Aqua (user interface)

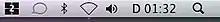
The menu bar in Leopard

Menus are backed with a slightly translucent solid gray, and when menu items are highlighted they appear blue. In application menus, which run in a single bar across the top of the screen, keyboard shortcuts appear to the right-hand side of the menu whilst the actual menu item is on the left. In Yosemite, the menus are much more translucent and have a blur effect.